Operation Rolling Thunder

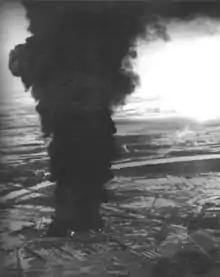
The Hanoi POL facility burning after it was attacked by the U.S. Air Force on 29 June 1965

Before Rolling Thunder even began the North Vietnamese leadership knew what was coming. It issued a February 1965 directive to the military and the population to "maintain communication and transportation and to expect the complete destruction of the entire country, including Hanoi and Haiphong." The communist leadership declared "a people's war against the air war of destruction...each citizen is a soldier, each village, street, and plant a fortress on the anti-American battlefront." All except those deemed "truly indispensable to the life of the capital" were evacuated to the countryside. By 1967, Hanoi's population had been reduced by half.